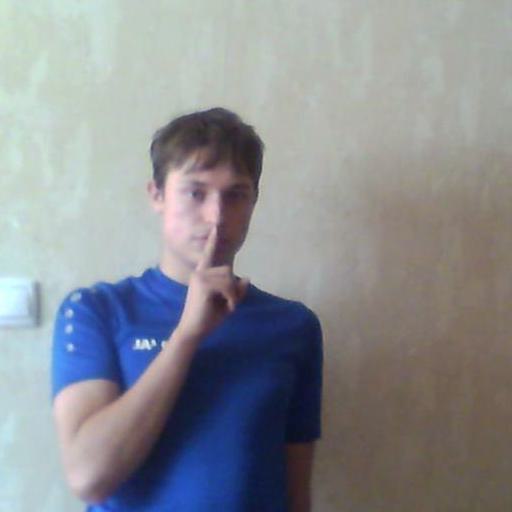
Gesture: mute